Tony Mamaluke

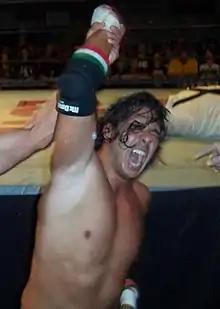
Mamaluke in 2006

Charles John Spencer (born July 19, 1977) is a retired American professional wrestler. He is best known for his appearances with World Championship Wrestling under the ring name Tony Marinara and with Extreme Championship Wrestling and World Wrestling Entertainment under the ring name Tony Mamaluke.